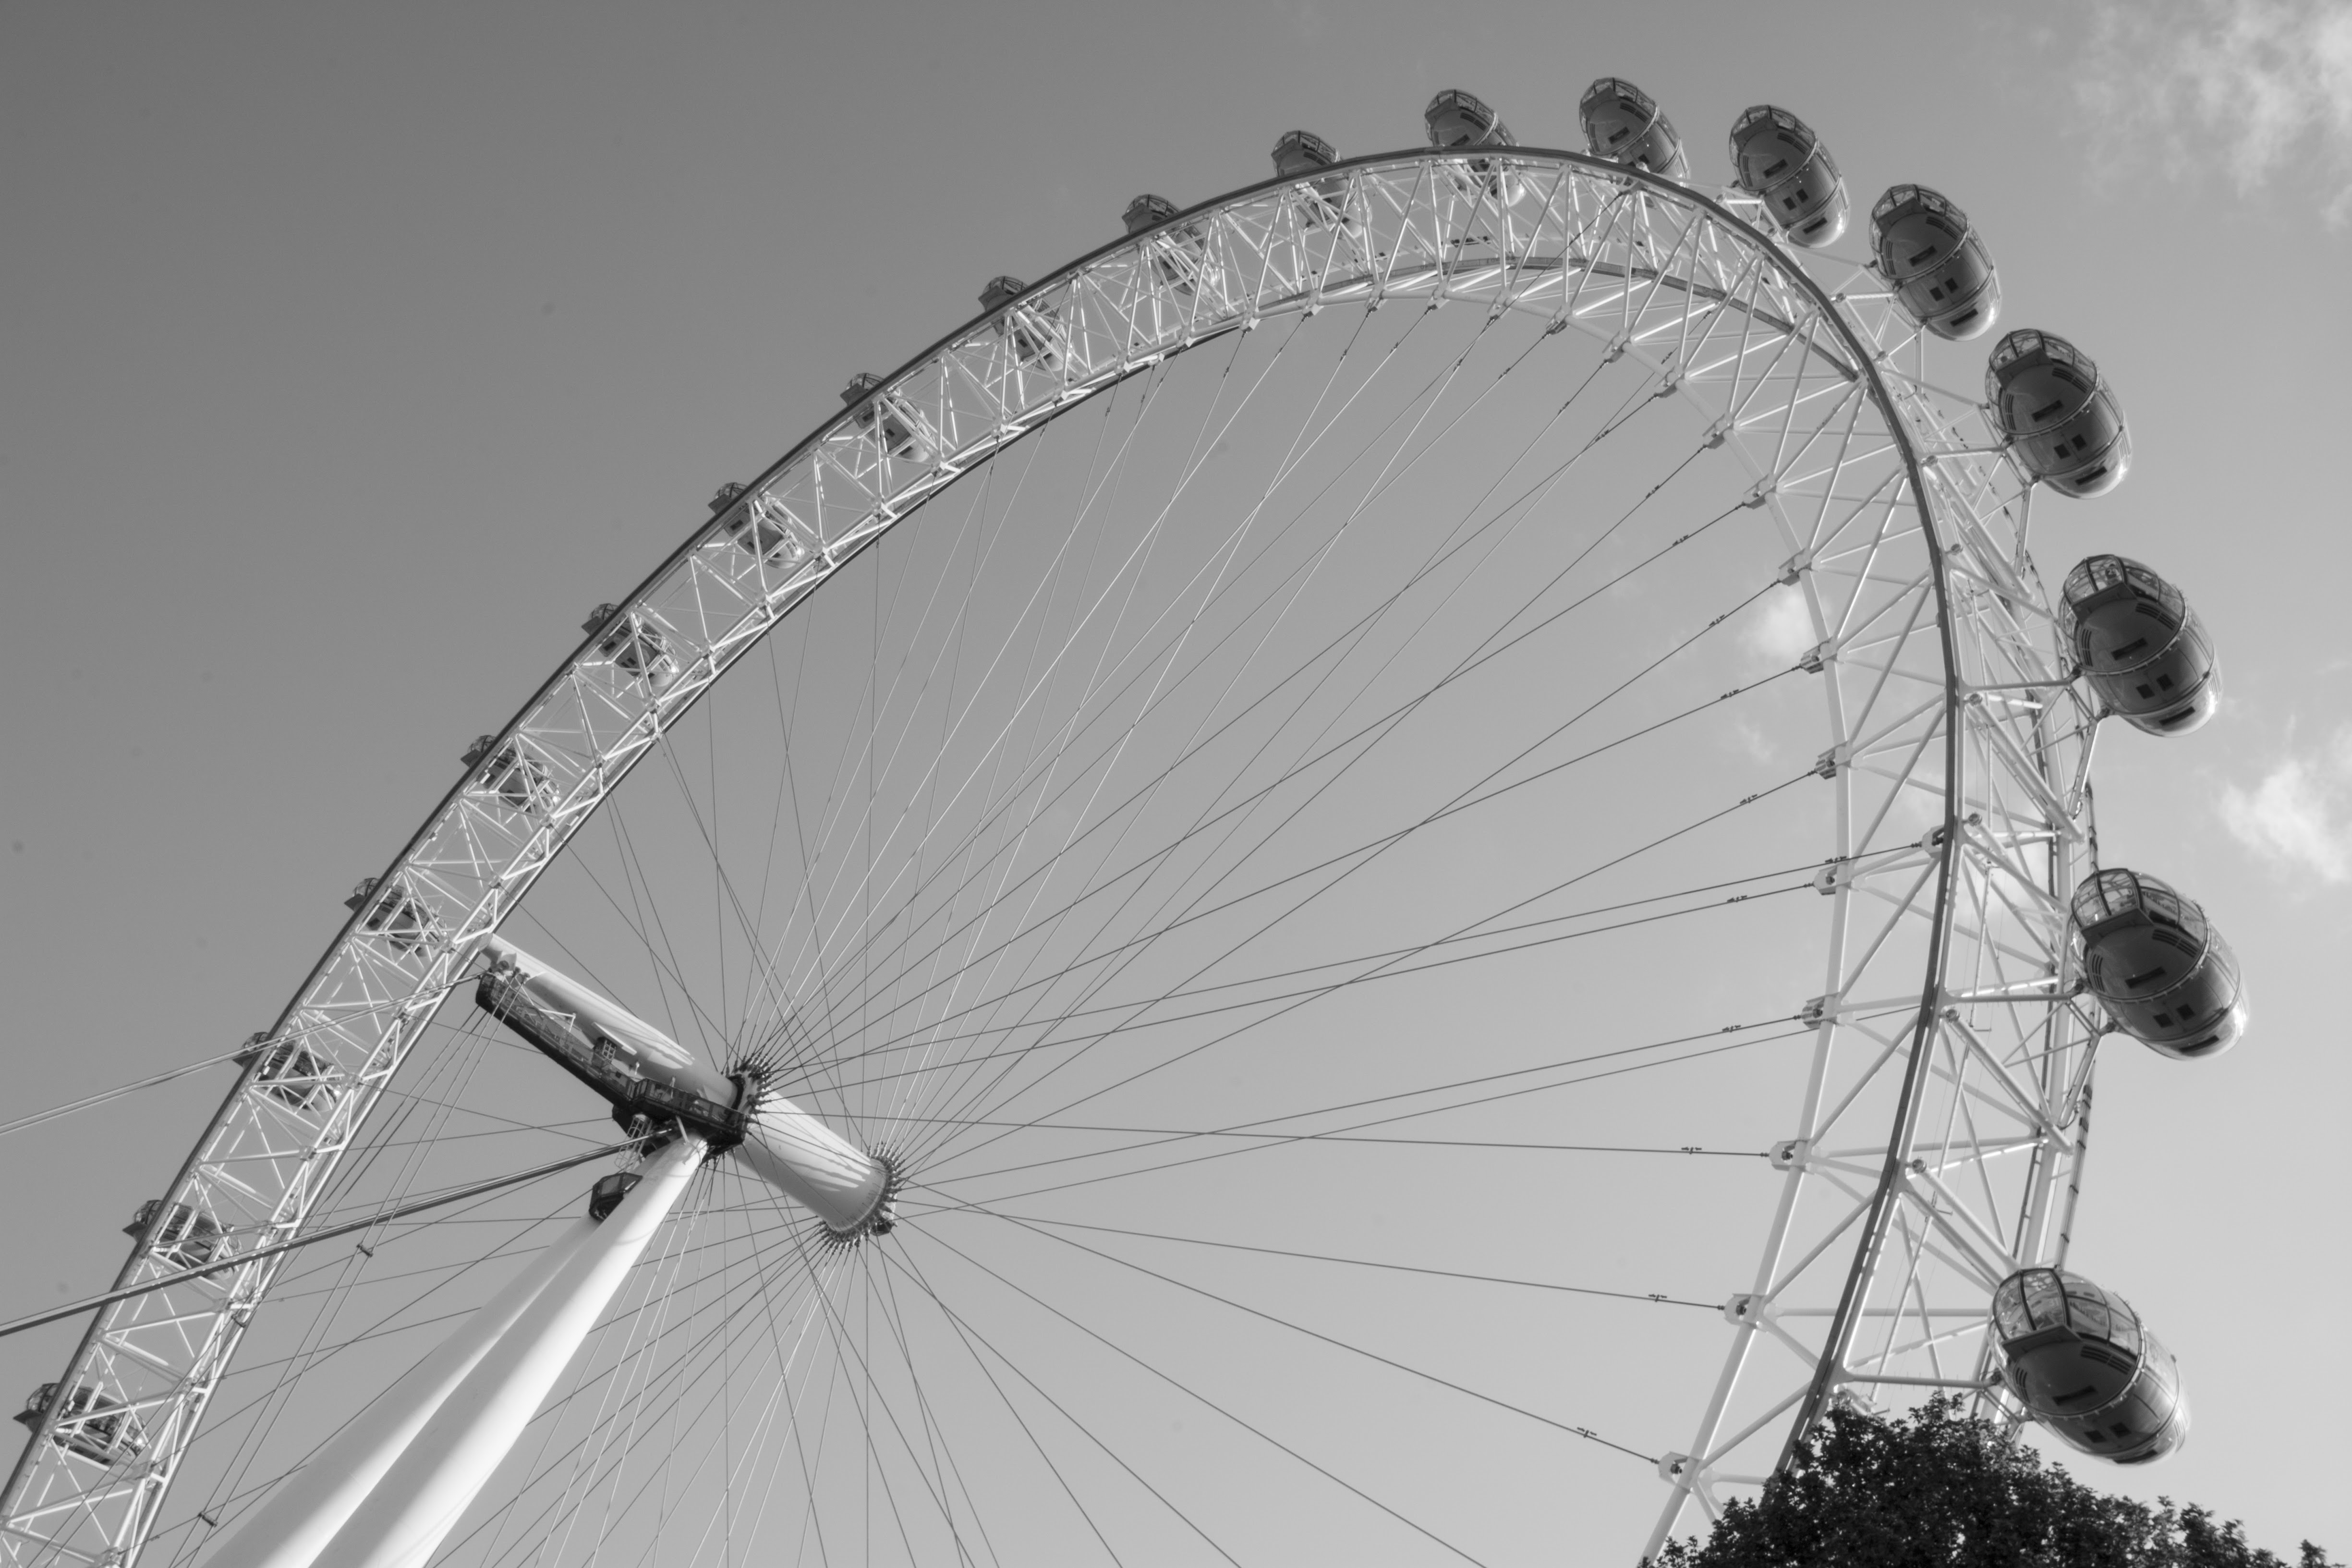
black and white, wheel, recreation, ferris wheel, monochrome, tourist attraction, bicycle wheel, monochrome photography, outdoor recreation